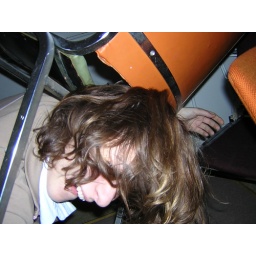
Under a chair in film house .. waiting for that conceptual twist.